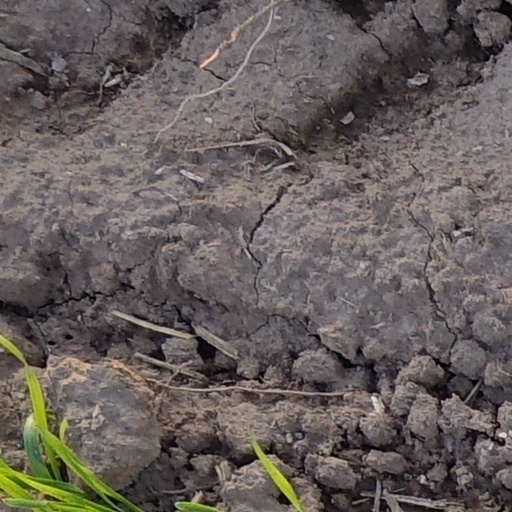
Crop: wheat